Villalba, Puerto Rico

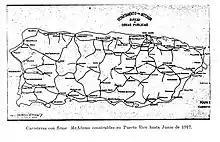

Like all municipalities of Puerto Rico, Villalba is subdivided into barrios. The municipal buildings, central square and large Catholic church are located in a barrio referred to as .